Enceladus Life Finder

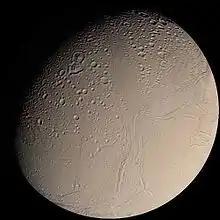
"Voyager 2" view of Enceladus in 1981: Samarkand Sulci vertical grooves (lower center); Ali Baba and Aladdin craters (upper left)

Enceladus Life Finder (ELF) is a proposed astrobiology mission concept for a NASA spacecraft intended to assess the habitability of the internal aquatic ocean of Enceladus, which is Saturn's sixth-largest moon of at least 274 total moons, and seemingly similar in chemical makeup to comets. The spaceprobe would orbit Saturn and fly through Enceladus's geyser-like plumes multiple times. It would be powered by energy supplied from solar panels on the spacecraft.